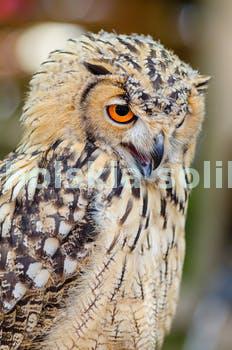
Label: Watermark